Rivka Ravitz

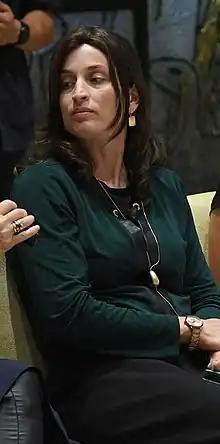
Ravitz in 2018

Rivka Ravitz (born 1976) is an Israeli Haredi political administrator. Starting in 1999, she worked for Israeli politician Reuven Rivlin, first as his bureau chief and campaign adviser, and, since his election as President of Israel in 2014, as his chief of staff. She has received extensive media coverage for being a Haredi mother of 12 in a high-profile political position.